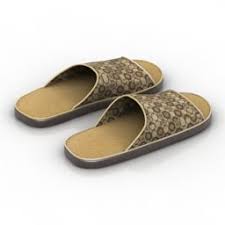
Waste category: shoes